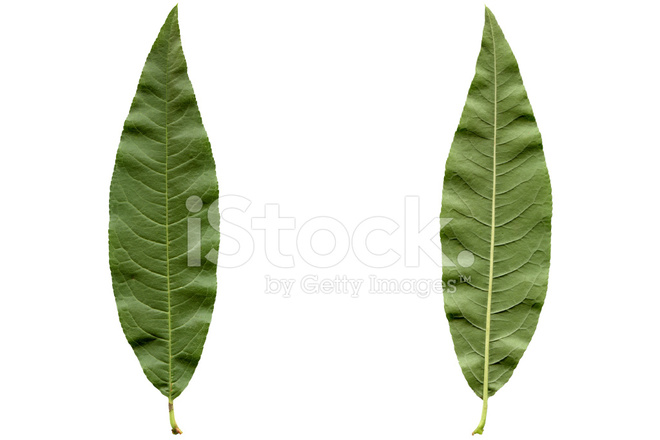
Labels: Peach leaf, Peach leaf